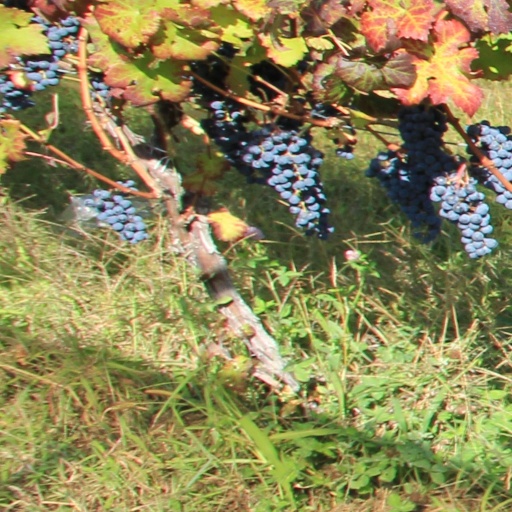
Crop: grape